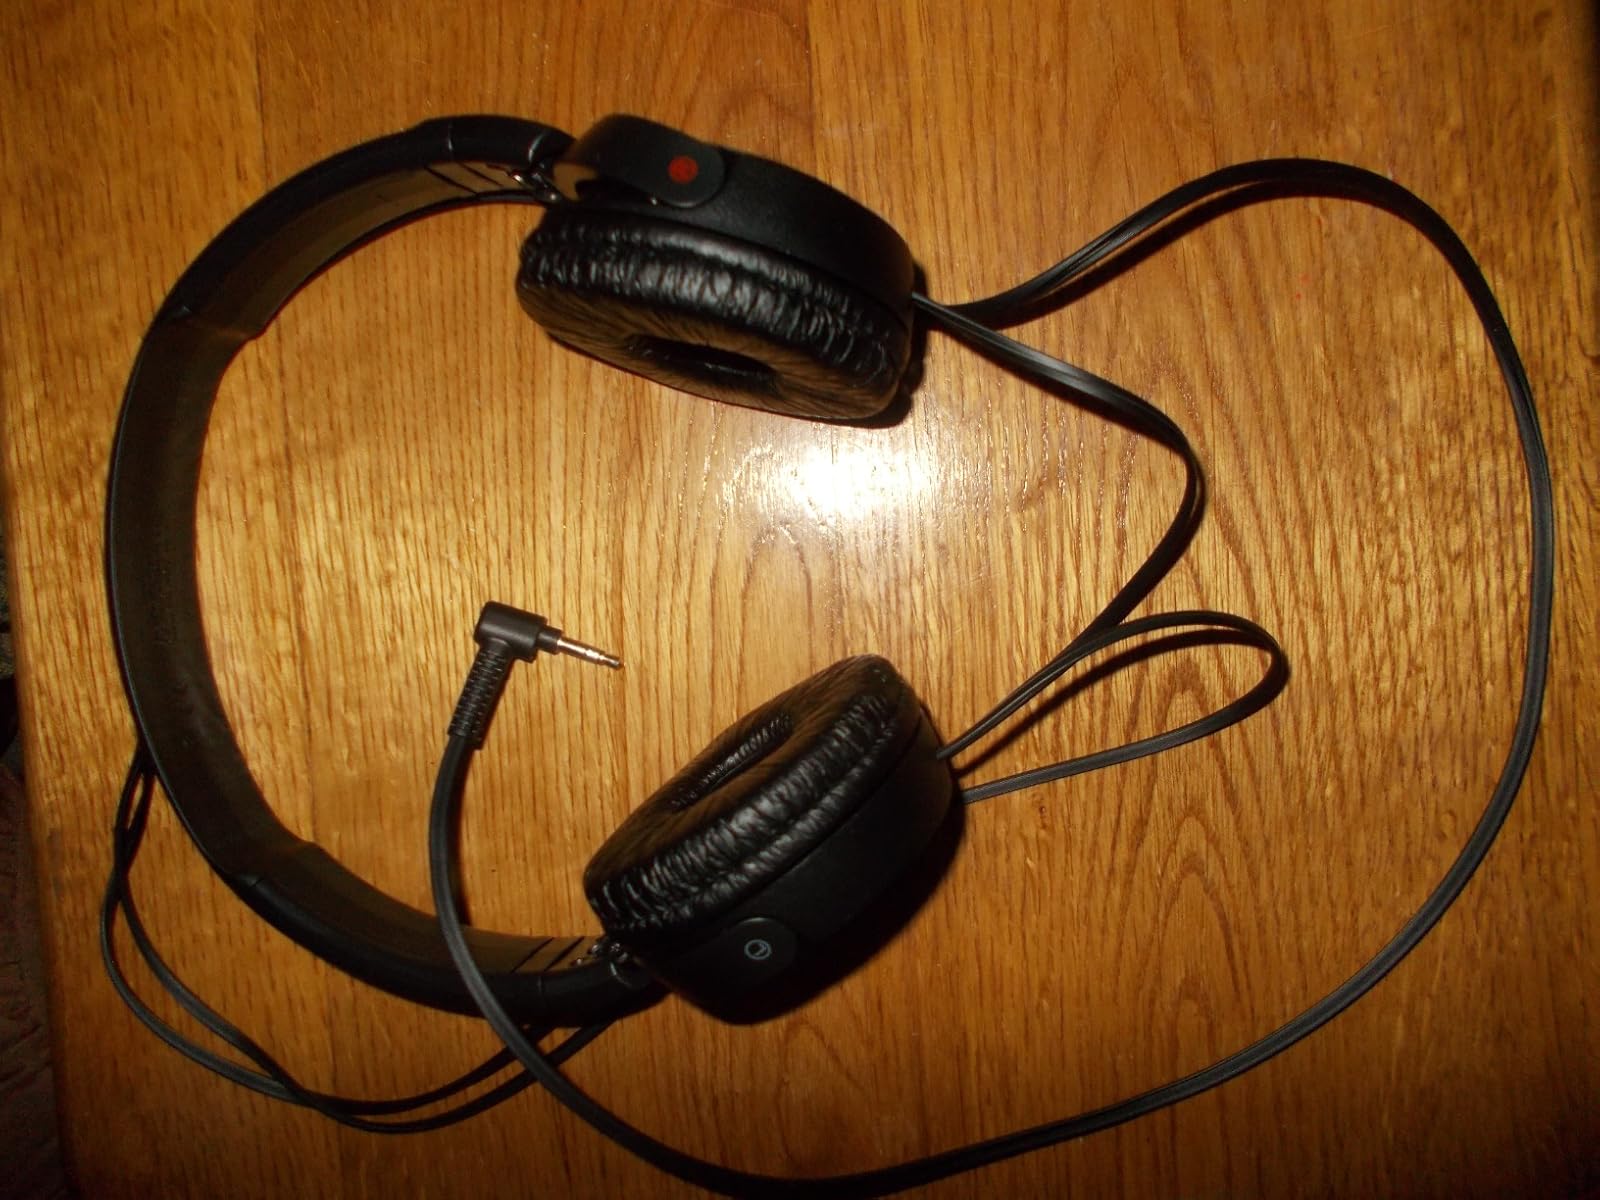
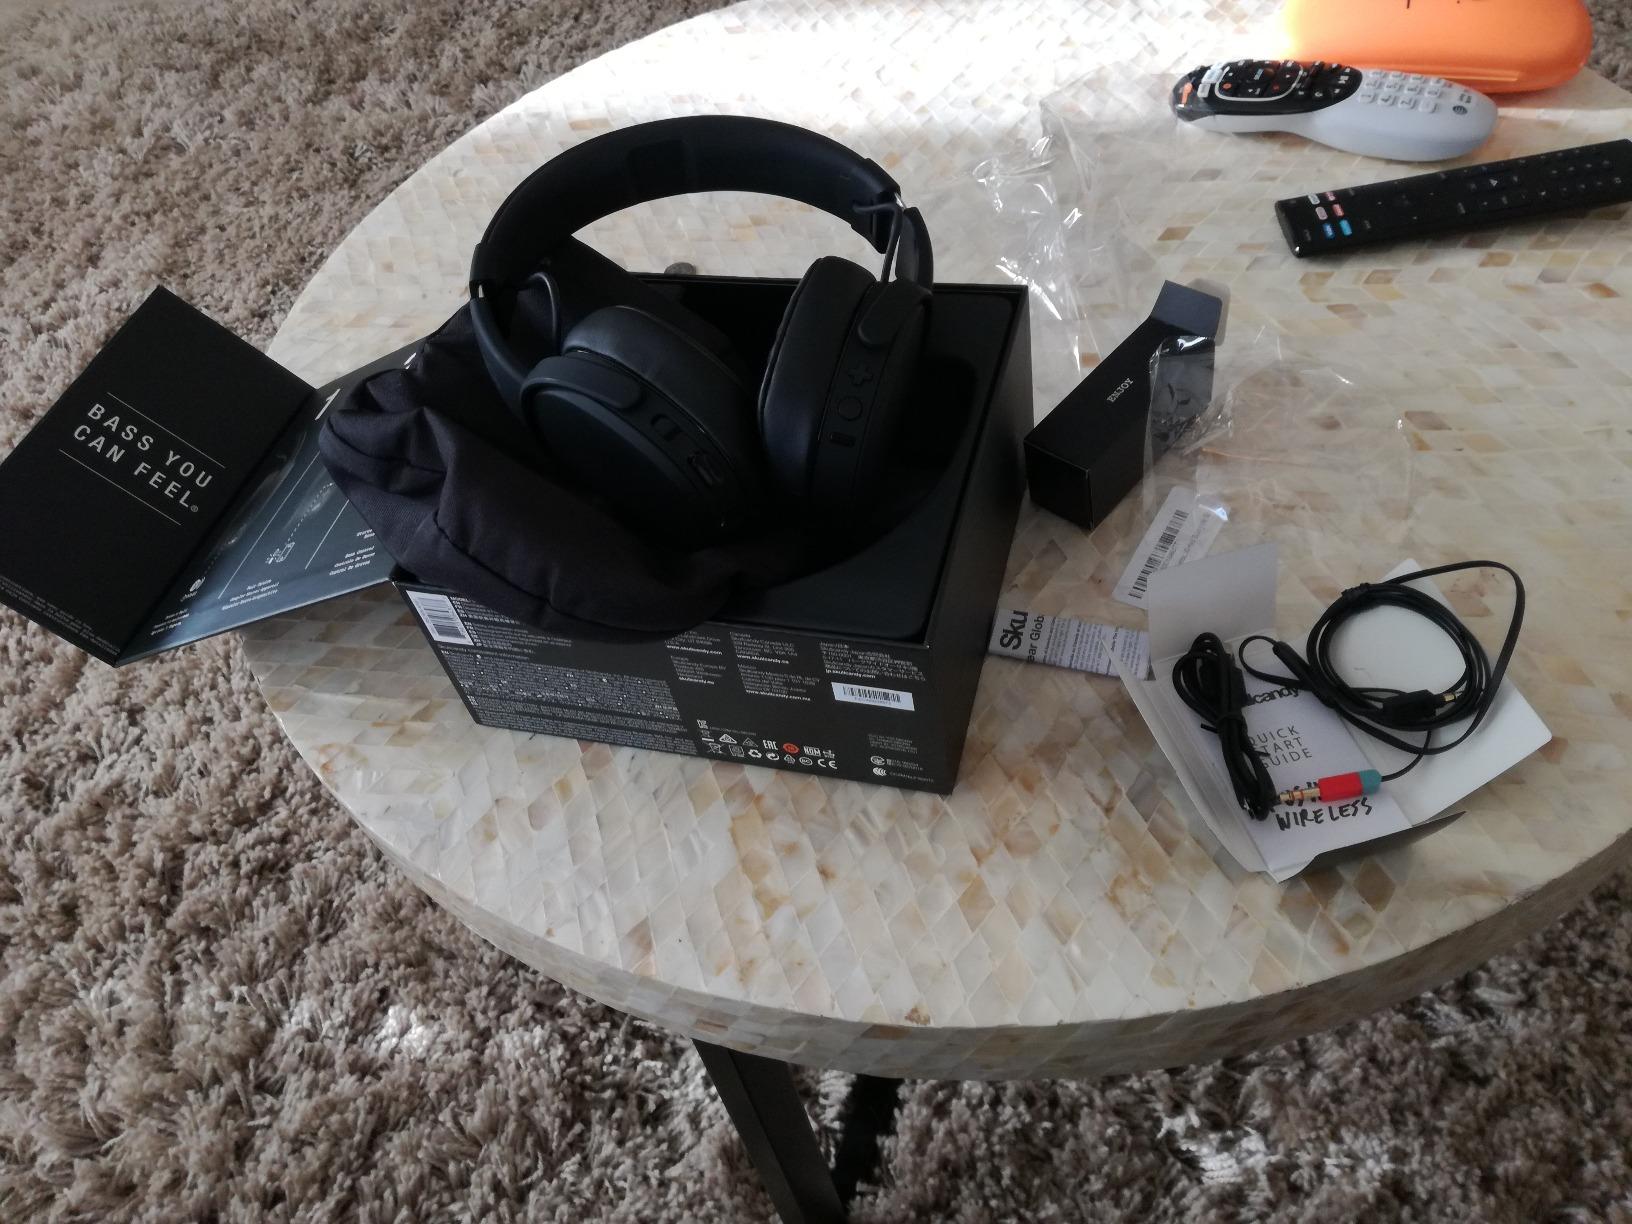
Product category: headphones
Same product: no